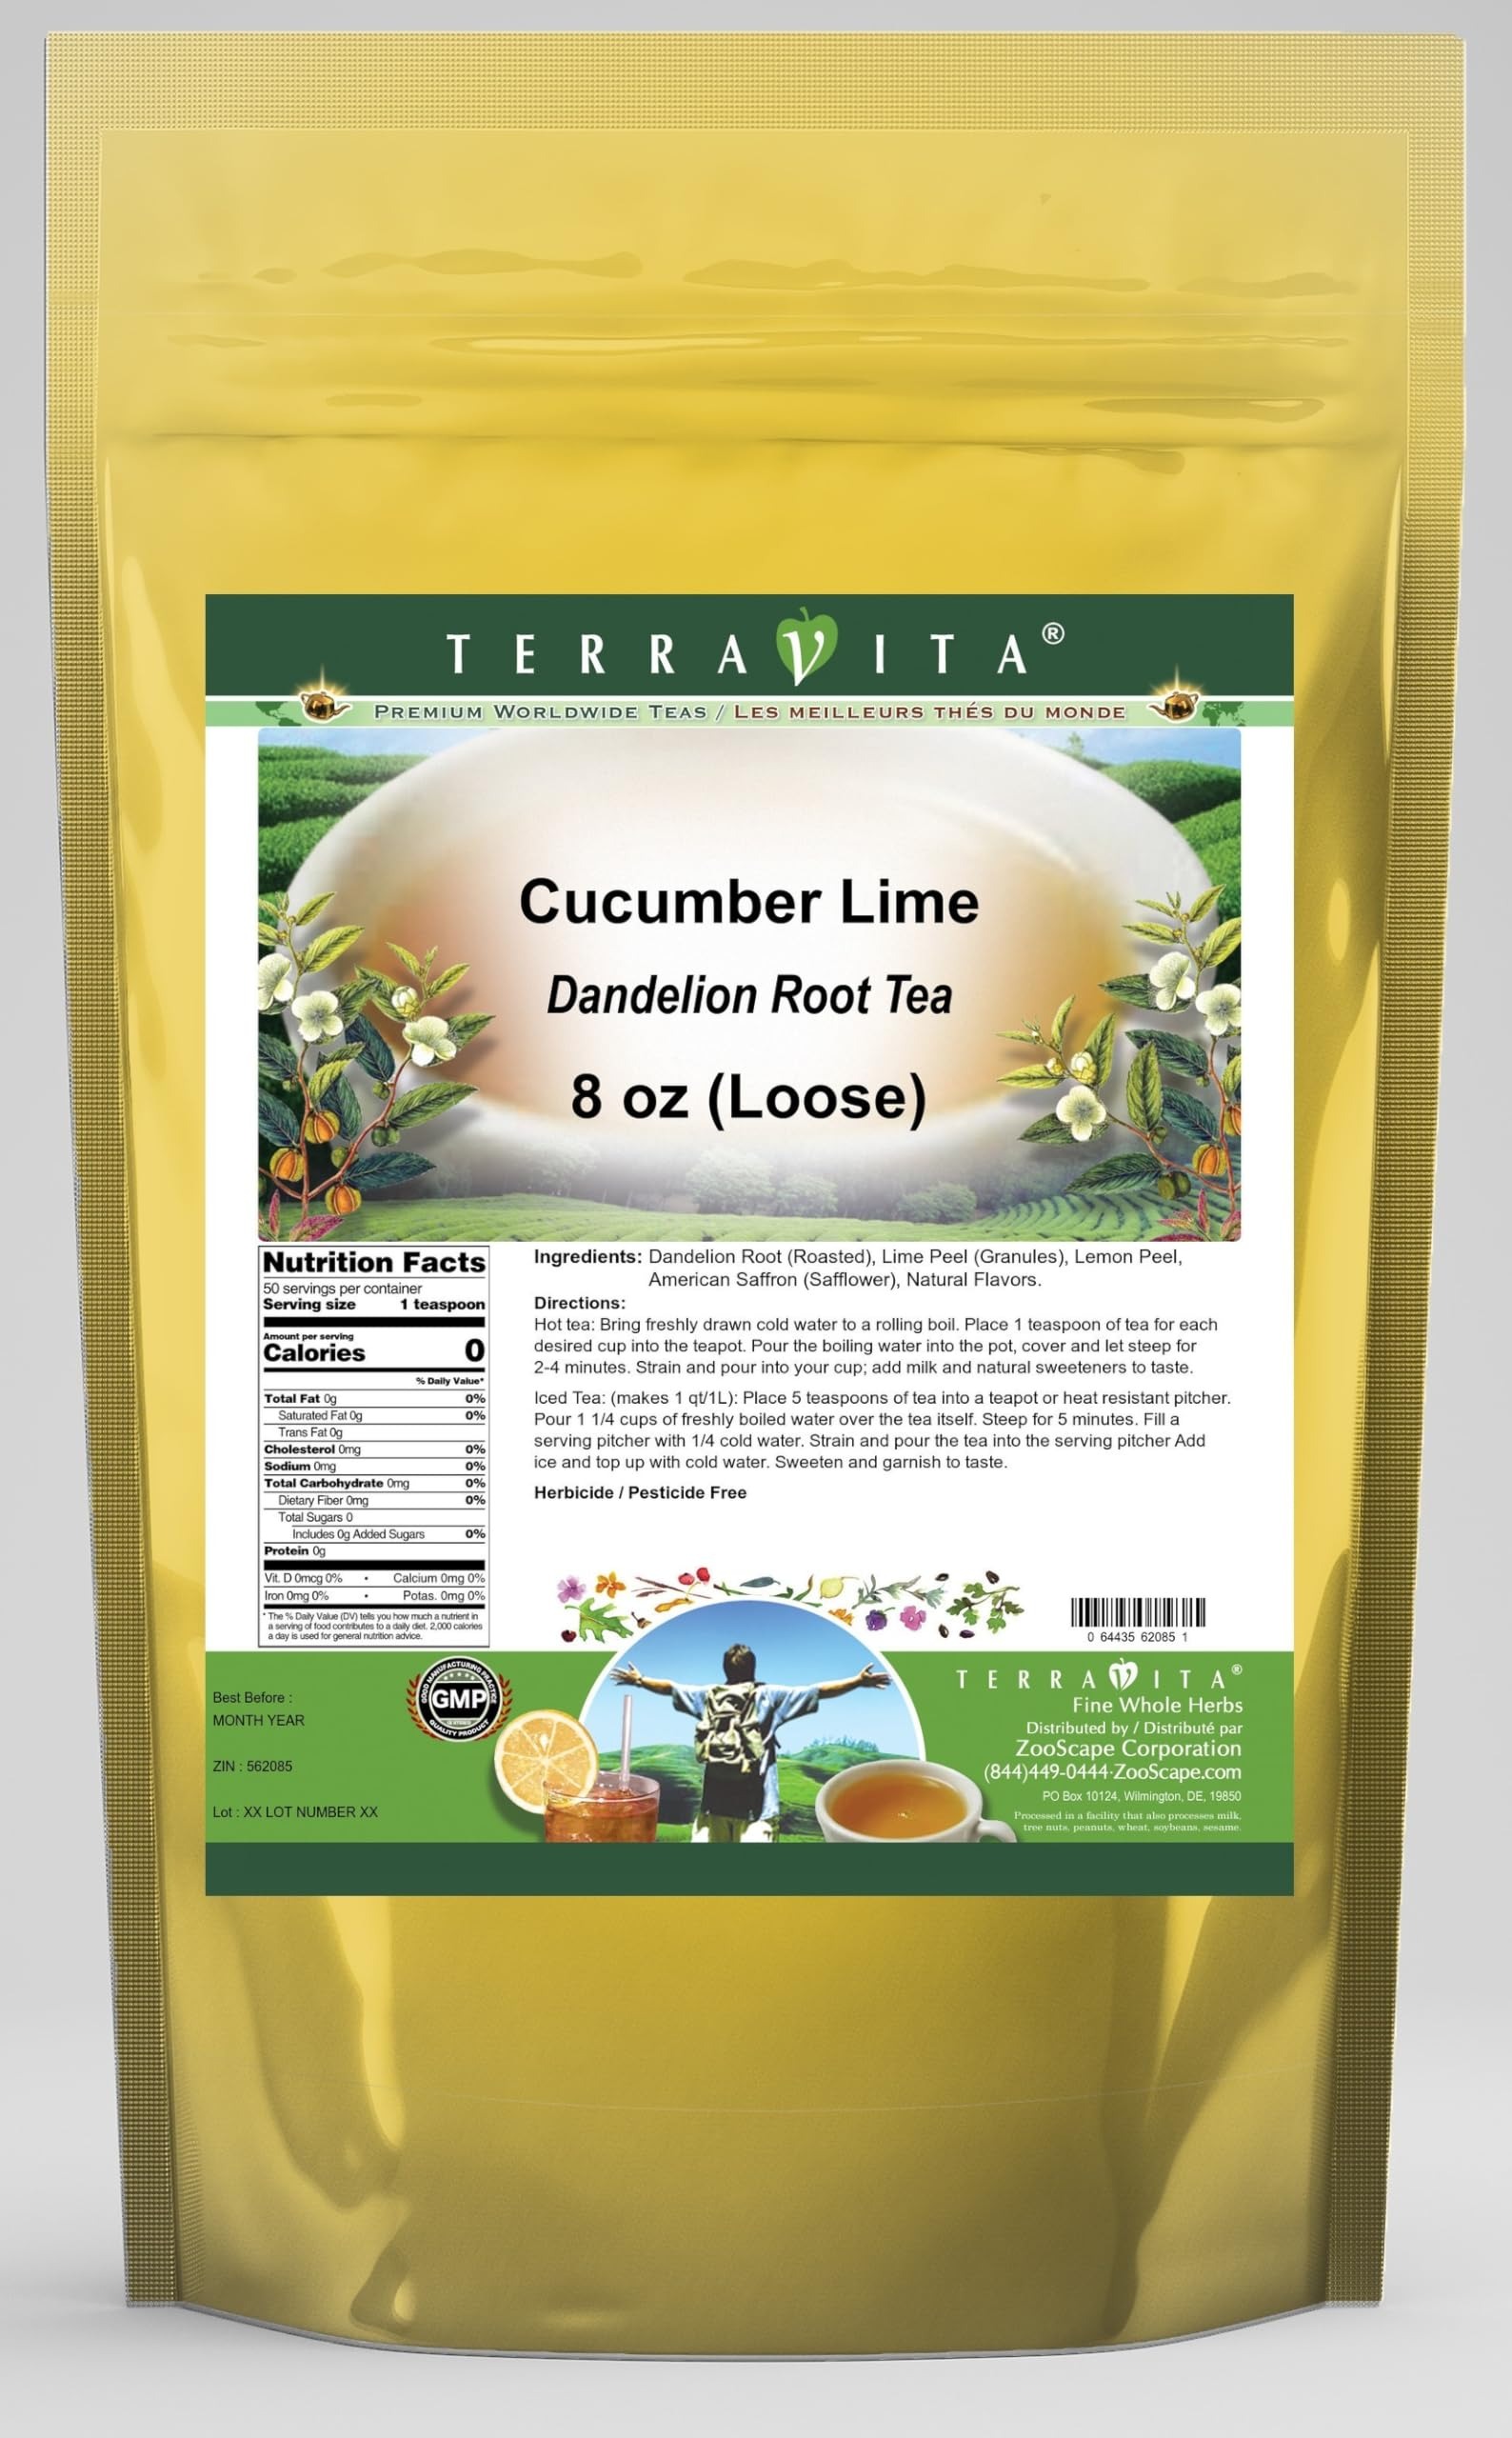
Item Name: Cucumber Lime Dandelion Root Tea (Loose) (8 oz, ZIN: 562085) - 2 Pack
Bullet Point 1: Our Cucumber Lime Dandelion Root tea is a delicious naturally flavored Dandelion Root coffee substitute with Lime Peel, Lemon Peel and American Saffron (Safflower) that you will enjoy relaxing with anytime! The natural and caffeine-free Cucumber Lime taste is delicious! - Ingredients: Dandelion Root, Lime Peel, Lemon Peel, American Saffron (Safflower) and Natural Cucumber Lime Flavor.
Bullet Point 2: No fillers.
Bullet Point 3: Manufacturer: TerraVita
Bullet Point 4: Size: 8 oz
Bullet Point 5: Loose Leaf Dandelion Root Tea - Packed in a convenient upright pouch!
Product Description: Our Cucumber Lime Dandelion Root tea is a delicious naturally flavored Dandelion Root coffee substitute with Lime Peel, Lemon Peel and American Saffron (Safflower) that you will enjoy relaxing with anytime! The natural and caffeine-free Cucumber Lime taste is delicious! - Ingredients: Dandelion Root, Lime Peel, Lemon Peel, American Saffron (Safflower) and Natural Cucumber Lime Flavor. - Hot tea brewing method: Bring freshly drawn cold water to a rolling boil. Place 1 teaspoon of tea for each desired cup into the teapot. Pour the boiling water into the pot, cover and let steep for 2-4 minutes. Strain and pour into your cup; add milk and natural sweeteners to taste. - Iced tea brewing method: (to make 1 liter/quart): Place 5 teaspoons of tea into a teapot or heat resistant pitcher. Pour 1 1/4 cups of freshly boiled water over the tea itself. Steep for 5 minutes. Fill a serving pitcher with 1/4 cold water. Strain and pour the tea into the serving pitcher Add ice and top up with cold water. Sweeten and garnish to taste. - TerraVita is an exclusive line of premium-quality, natural source products that use only the finest, purest and most potent ingredients found around the world. TerraVita is hallmarked by the highest possible standards of purity, potency, stability and freshness. All of our products are prepared with the highest elements of quality control, from raw materials through the entire manufacturing process, up to and including the moment that the bottles or bags are sealed for freshness and shipped out to you. Our highest possible standards are certified by independent laboratories and backed by our personal guarantee. - TerraVita exists to meet and ensure your family's health and wellness without the harmful effects of chemicals and health products. We strive to
Value: 16.0
Unit: Ounce

Price: 64.31